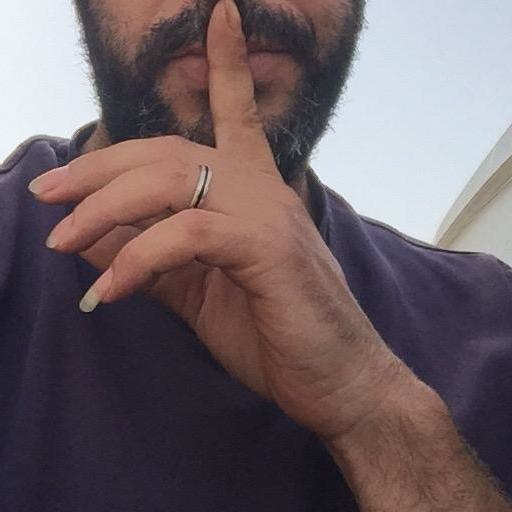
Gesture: mute